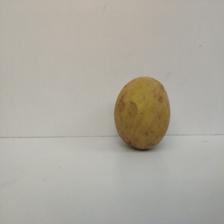
Size: Large